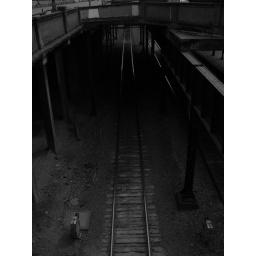
Train tracks travelling under the roads we were walking on.